Valley River

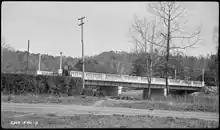
U.S. Route 19 bridge over the Valley River at Murphy, North Carolina in 1937

The Valley River is a tributary of the Hiwassee River. It arises as a pair of springs in the Snowbird Mountains of Cherokee County, North Carolina and descends in elevation in approximately to enter the Hiwassee embayment at present-day Murphy, North Carolina.